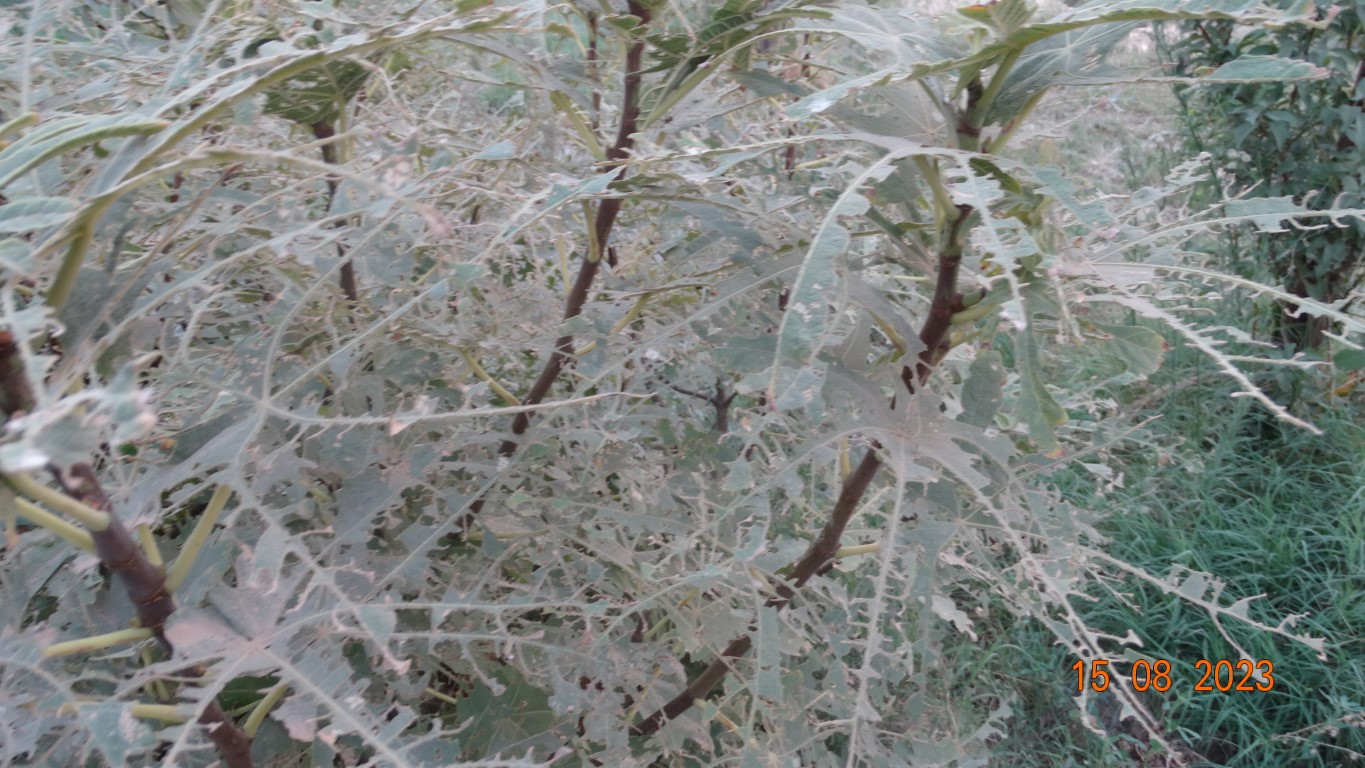
Label: infected